United States Army Air Forces

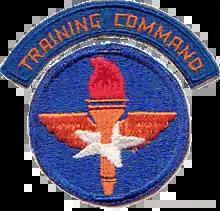
AAF Training Command patch

The huge increases in aircraft inventory resulted in a similar increase in personnel, expanding sixteen-fold in less than three years following its formation, and changed the personnel policies under which the Air Service and Air Corps had operated since the National Defense Act of 1920. No longer could pilots represent 90% of commissioned officers. The need for large numbers of specialists in administration and technical services resulted in the establishment of an Officer Candidate School in Miami Beach, Florida, and the direct commissioning of thousands of professionals. Even so, 193,000 new pilots entered the AAF during World War II, while 124,000 other candidates failed at some point during training or were killed in accidents.